Thousand Thoughts (band)

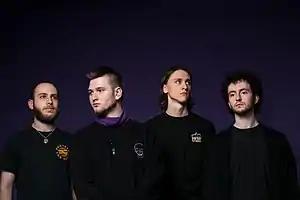
From left to right: Will Fox, Ethan Lewis, Adam Field and Tom Caine

Thousand Thoughts (or TT) are a British alternative rock band formed by Ethan Lewis in Enfield, North London. The group consists of lead vocalist Ethan Lewis, guitarist Tom Caine, guitarist William Fox and drummer Adam Field. They were originally known as . The band signed to Marshall Records in 2017 and parted ways with Marshall Records in 2021. Their debut EP was released on 29 March 2019.